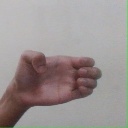
अक्षर: ख